Caesarean section

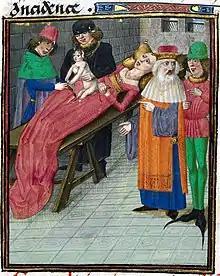
Fictional 15th-century depiction of the birth of Julius Caesar

The patron saint of caesarean section is Caesarius, a young deacon martyred at Terracina, who has replaced and Christianized the pagan figure of Caesar. The martyr (Saint Cesareo in Italian) is invoked for the success of this surgical procedure, because it was considered the new "Christian Caesar" – as opposed to the "pagan Caesar" – in the Middle Ages it began to be invoked by pregnant women to wish a physiological birth, for the success of the expulsion of the baby from the uterus and, therefore, for their salvation and that of the unborn. The practice continues, in fact, the martyr Caesarius is invoked by the future mothers who, due to health problems or that of the baby, must give birth to their child by caesarean section.